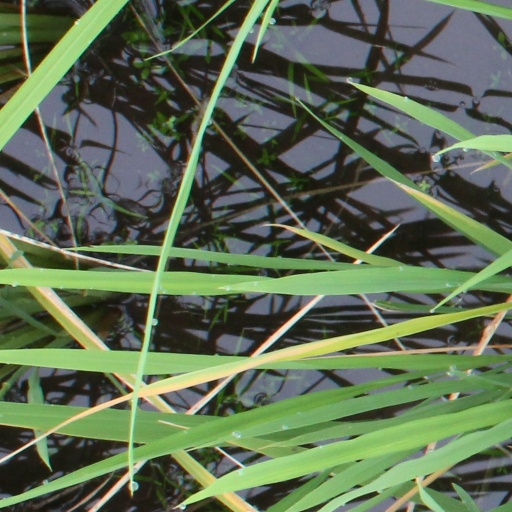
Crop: rice